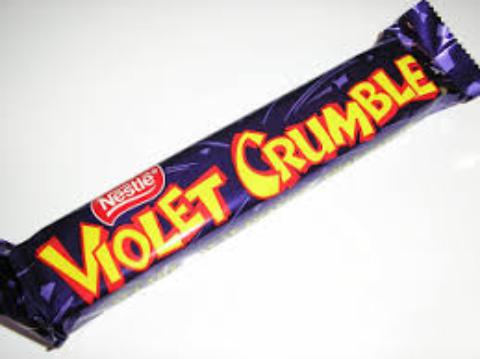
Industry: Food